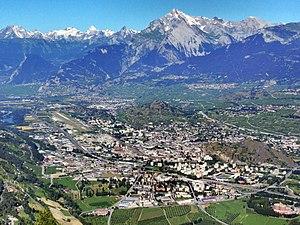
Sion, capitale du Valais, et la vallée du Rhône
Sion est une ville et une commune de Suisse, chef-lieu et ville la plus peuplée du canton du Valais et du district homonyme.